Henry Hillman

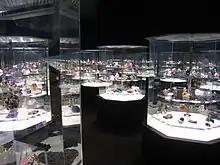
Hillman Hall of Minerals and Gems at the Carnegie Museum of Natural History in Pittsburgh

As chair of the board of trustees of Hillman Family Foundations, Hillman focused on philanthropic opportunities aimed at creating or enhancing a competitive advantage for Pittsburgh. Notable gifts have included the Hillman Library of the University of Pittsburgh, Hillman Hall of Minerals and Gems at the Carnegie Museum of Natural History, the Henry L. Hillman Professorship in Molecular Biology at Princeton University, the Henry L. Hillman Fund for art acquisition at the Carnegie Museum of Art, the Elsie Hillman Chair in Women and Politics at Chatham University, the Elsie Hilliard Hillman Chair of Women's Health Research at Magee-Womens Research Institute, the Hillman Cancer Center of the University of Pittsburgh Cancer Institute, the Hillman Fellows Program for Innovative Cancer Research at the University of Pittsburgh Cancer Institute, the Hillman Center for Pediatric Transplantation at UPMC Children's Hospital of Pittsburgh, endorsement assessments by the Advanced Robotics for Manufacturing Institute to help Western Pennsylvania organizations prepare students for careers in manufacturing, and the Hillman Center for Future-Generation Technologies at Carnegie Mellon University.